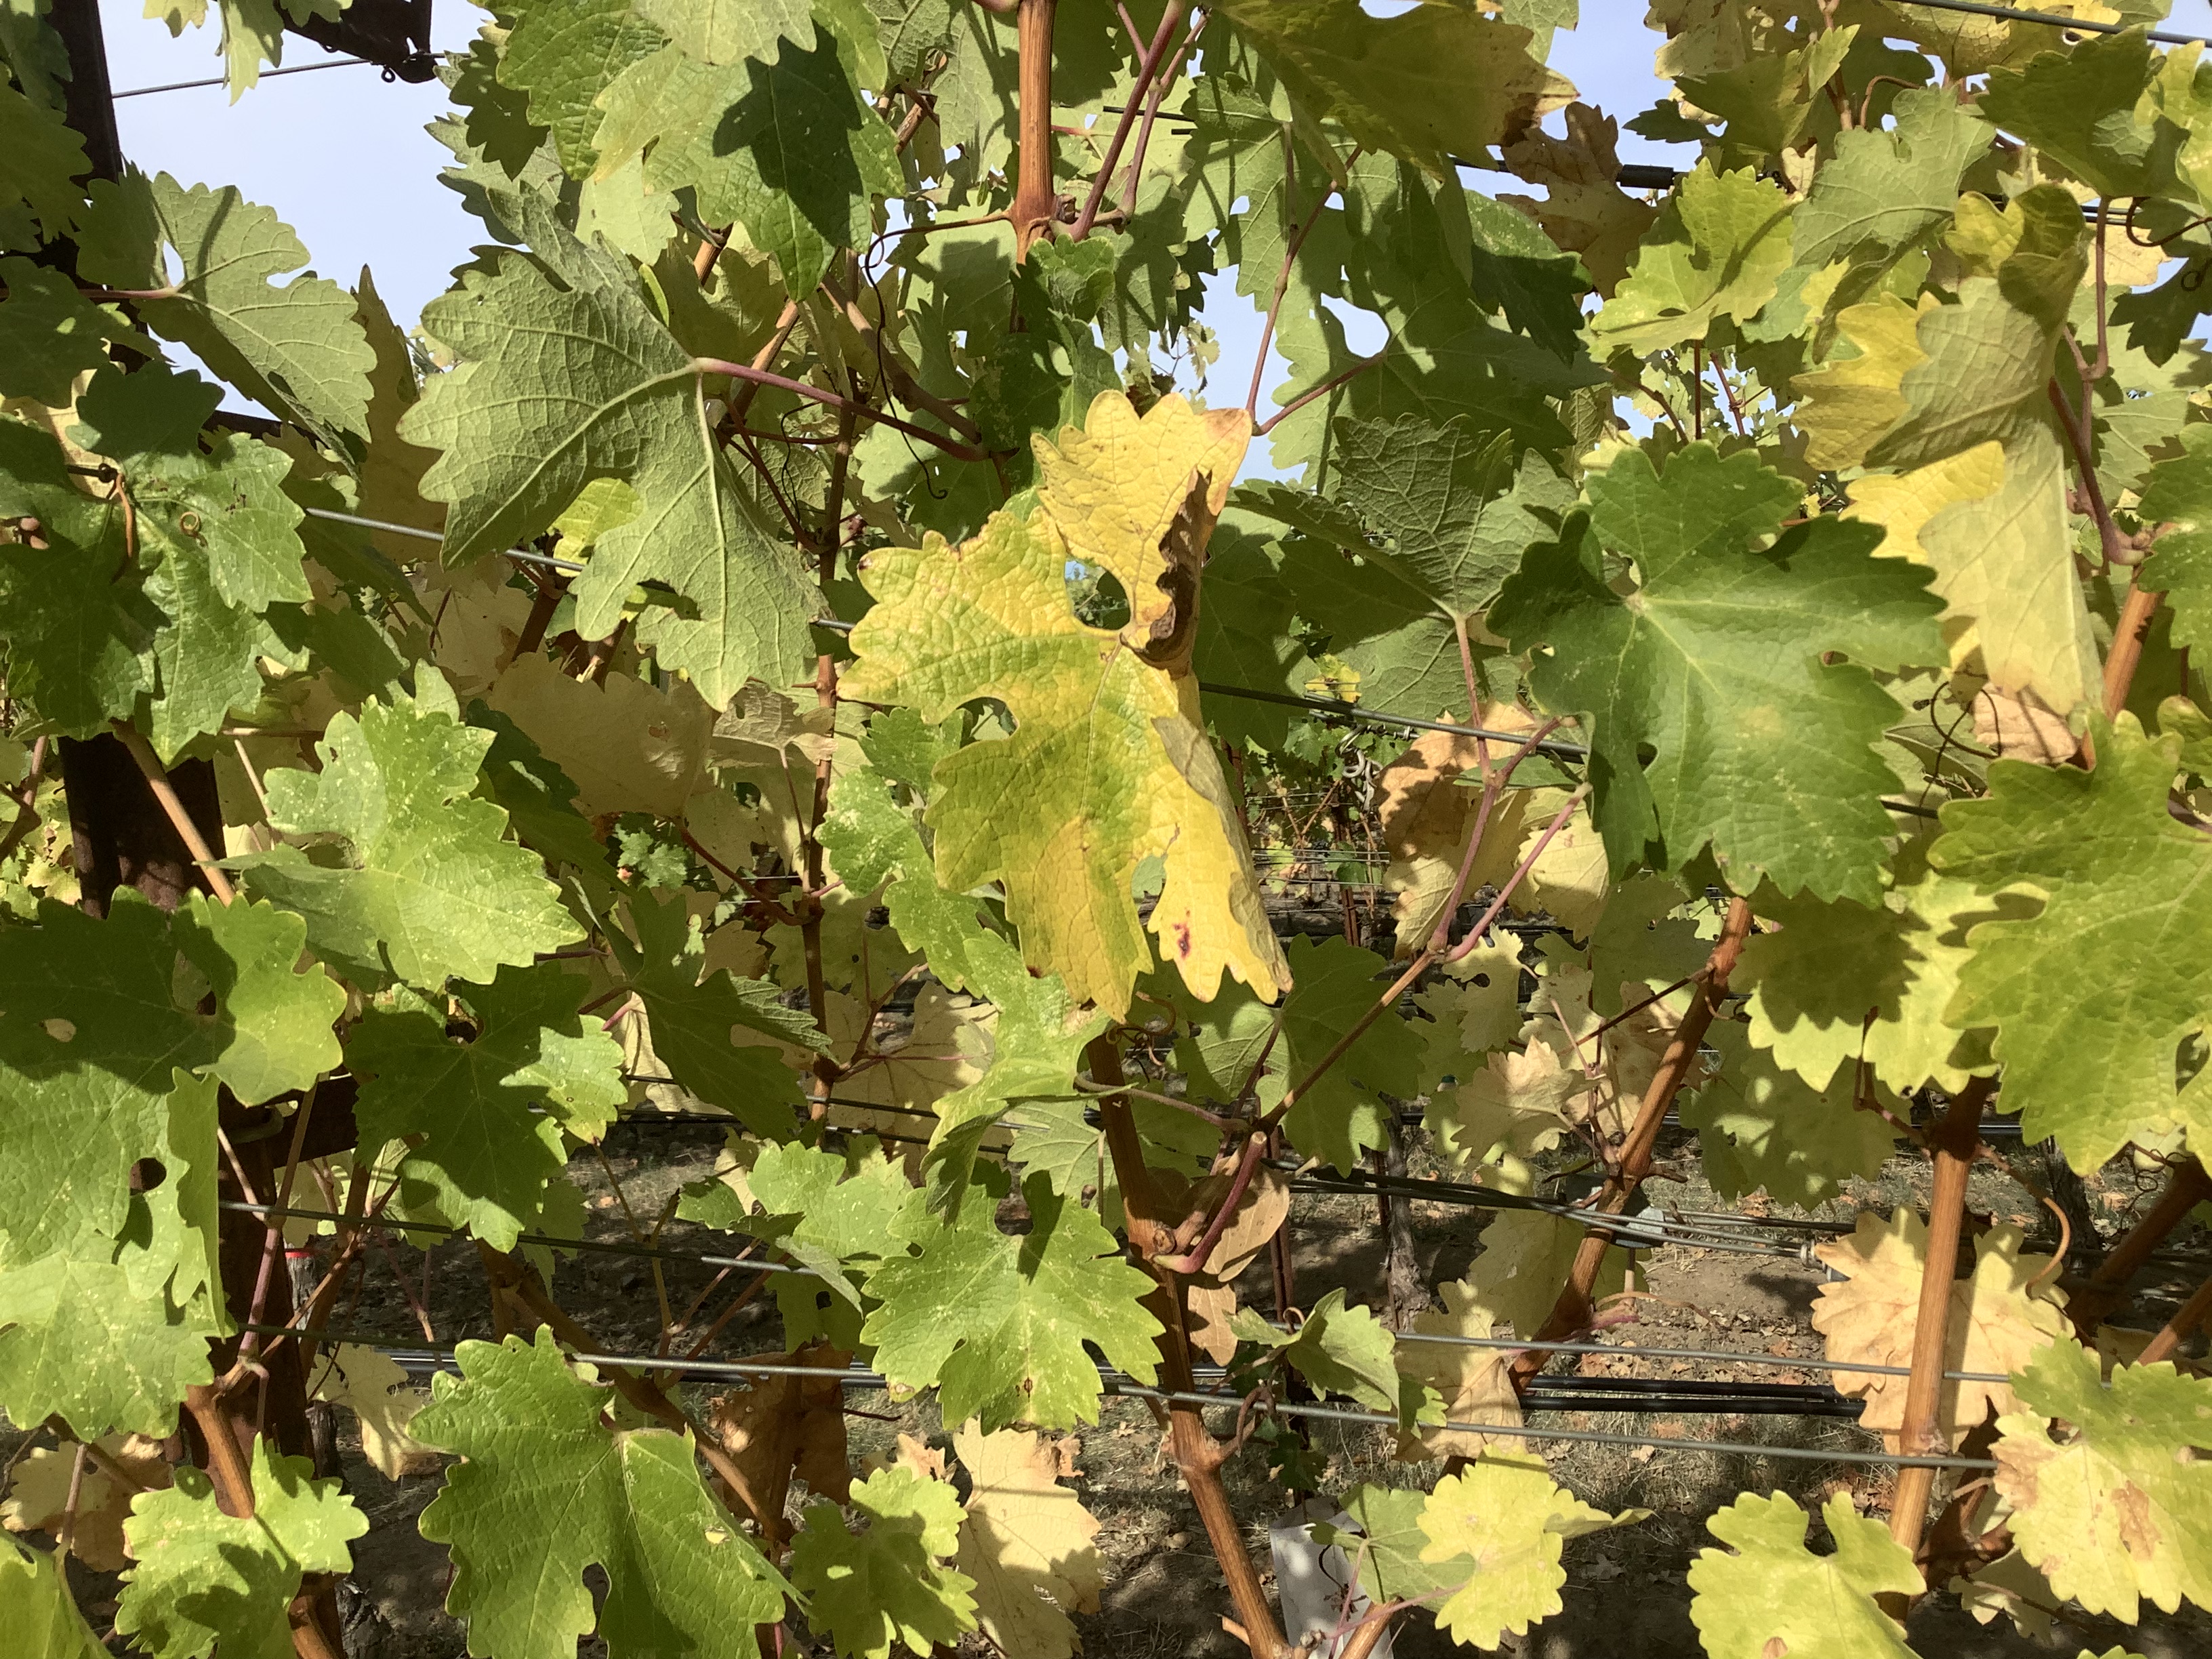
Label: No Virus